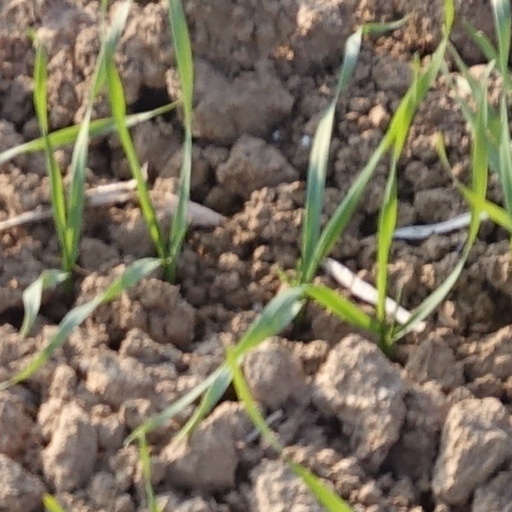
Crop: wheat